Gyula J. Obádovics

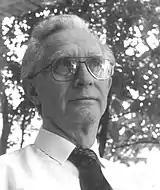
Obádovics J. Gyula

Obádovics was born in a Bunjevac family. The first major stage of his career was his position as ministerial clerk at the Educational Department of the Ministry of Transportation and Postal Affairs between 1949 and 1951. Adjunct at the Mathematics Faculty of the College for Technical Teacher Training in 1951 and 1952. Worked at the Mathematics Faculty of the Heavy Industry Technical University of Miskolc for eighteen years as adjunct, later as docent. Director of the Institute for Computer Studies of the Ministry of Labour from 1970 until 1981, then worked as head of faculty, professor and director at the Institute of Mathematics and Computer Studies at the Agricultural Mechanical Engineering Faculty of the Agricultural University of Gödöllő until 1988. Became a lecturer at the Mathematics and Statistics Faculty of Kodolányi János University of Applied Sciences in Székesfehérvár in 2002. This excellent teacher is also active in this field of interest, and is Ph.D. in mathematics.